College of Arms

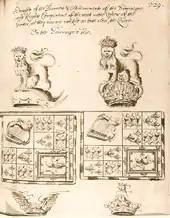
Heraldic banners and crests of King Charles II and his brother James, Duke of York (later James II), observed by Elias Ashmole, Windsor Herald. On a visitation to Berkshire in 1664–1665, the banners and crests were found at the choir stalls of St. George's Chapel, Windsor Castle.

The reign of Mary's sister Elizabeth I saw the college's privileges confirmed by an act of Parliament in 1566. As well as the drawing up of many important internal statutes and ordinances for the College by Thomas Howard, Duke of Norfolk, the Earl Marshal, dated 18 July 1568. The long reign saw the College distracted by the many quarrels between Garter William Dethick, Clarenceux Robert Cooke and York Herald Ralph Brooke about their rights and annulments. Disputes in which the other officers also took part, often occurred among the lesser heralds against each other. Historian Mark Noble wrote in 1805, that these fights often involved the use of "every epithet that was disgraceful to themselves and their opponents." and that "Their accusations against each other would fill a volume." During these years, the College's reputation was greatly injured in the eyes of the public.